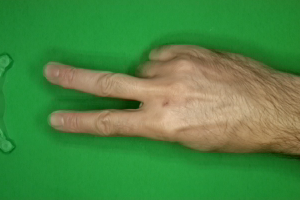
Label: scissors